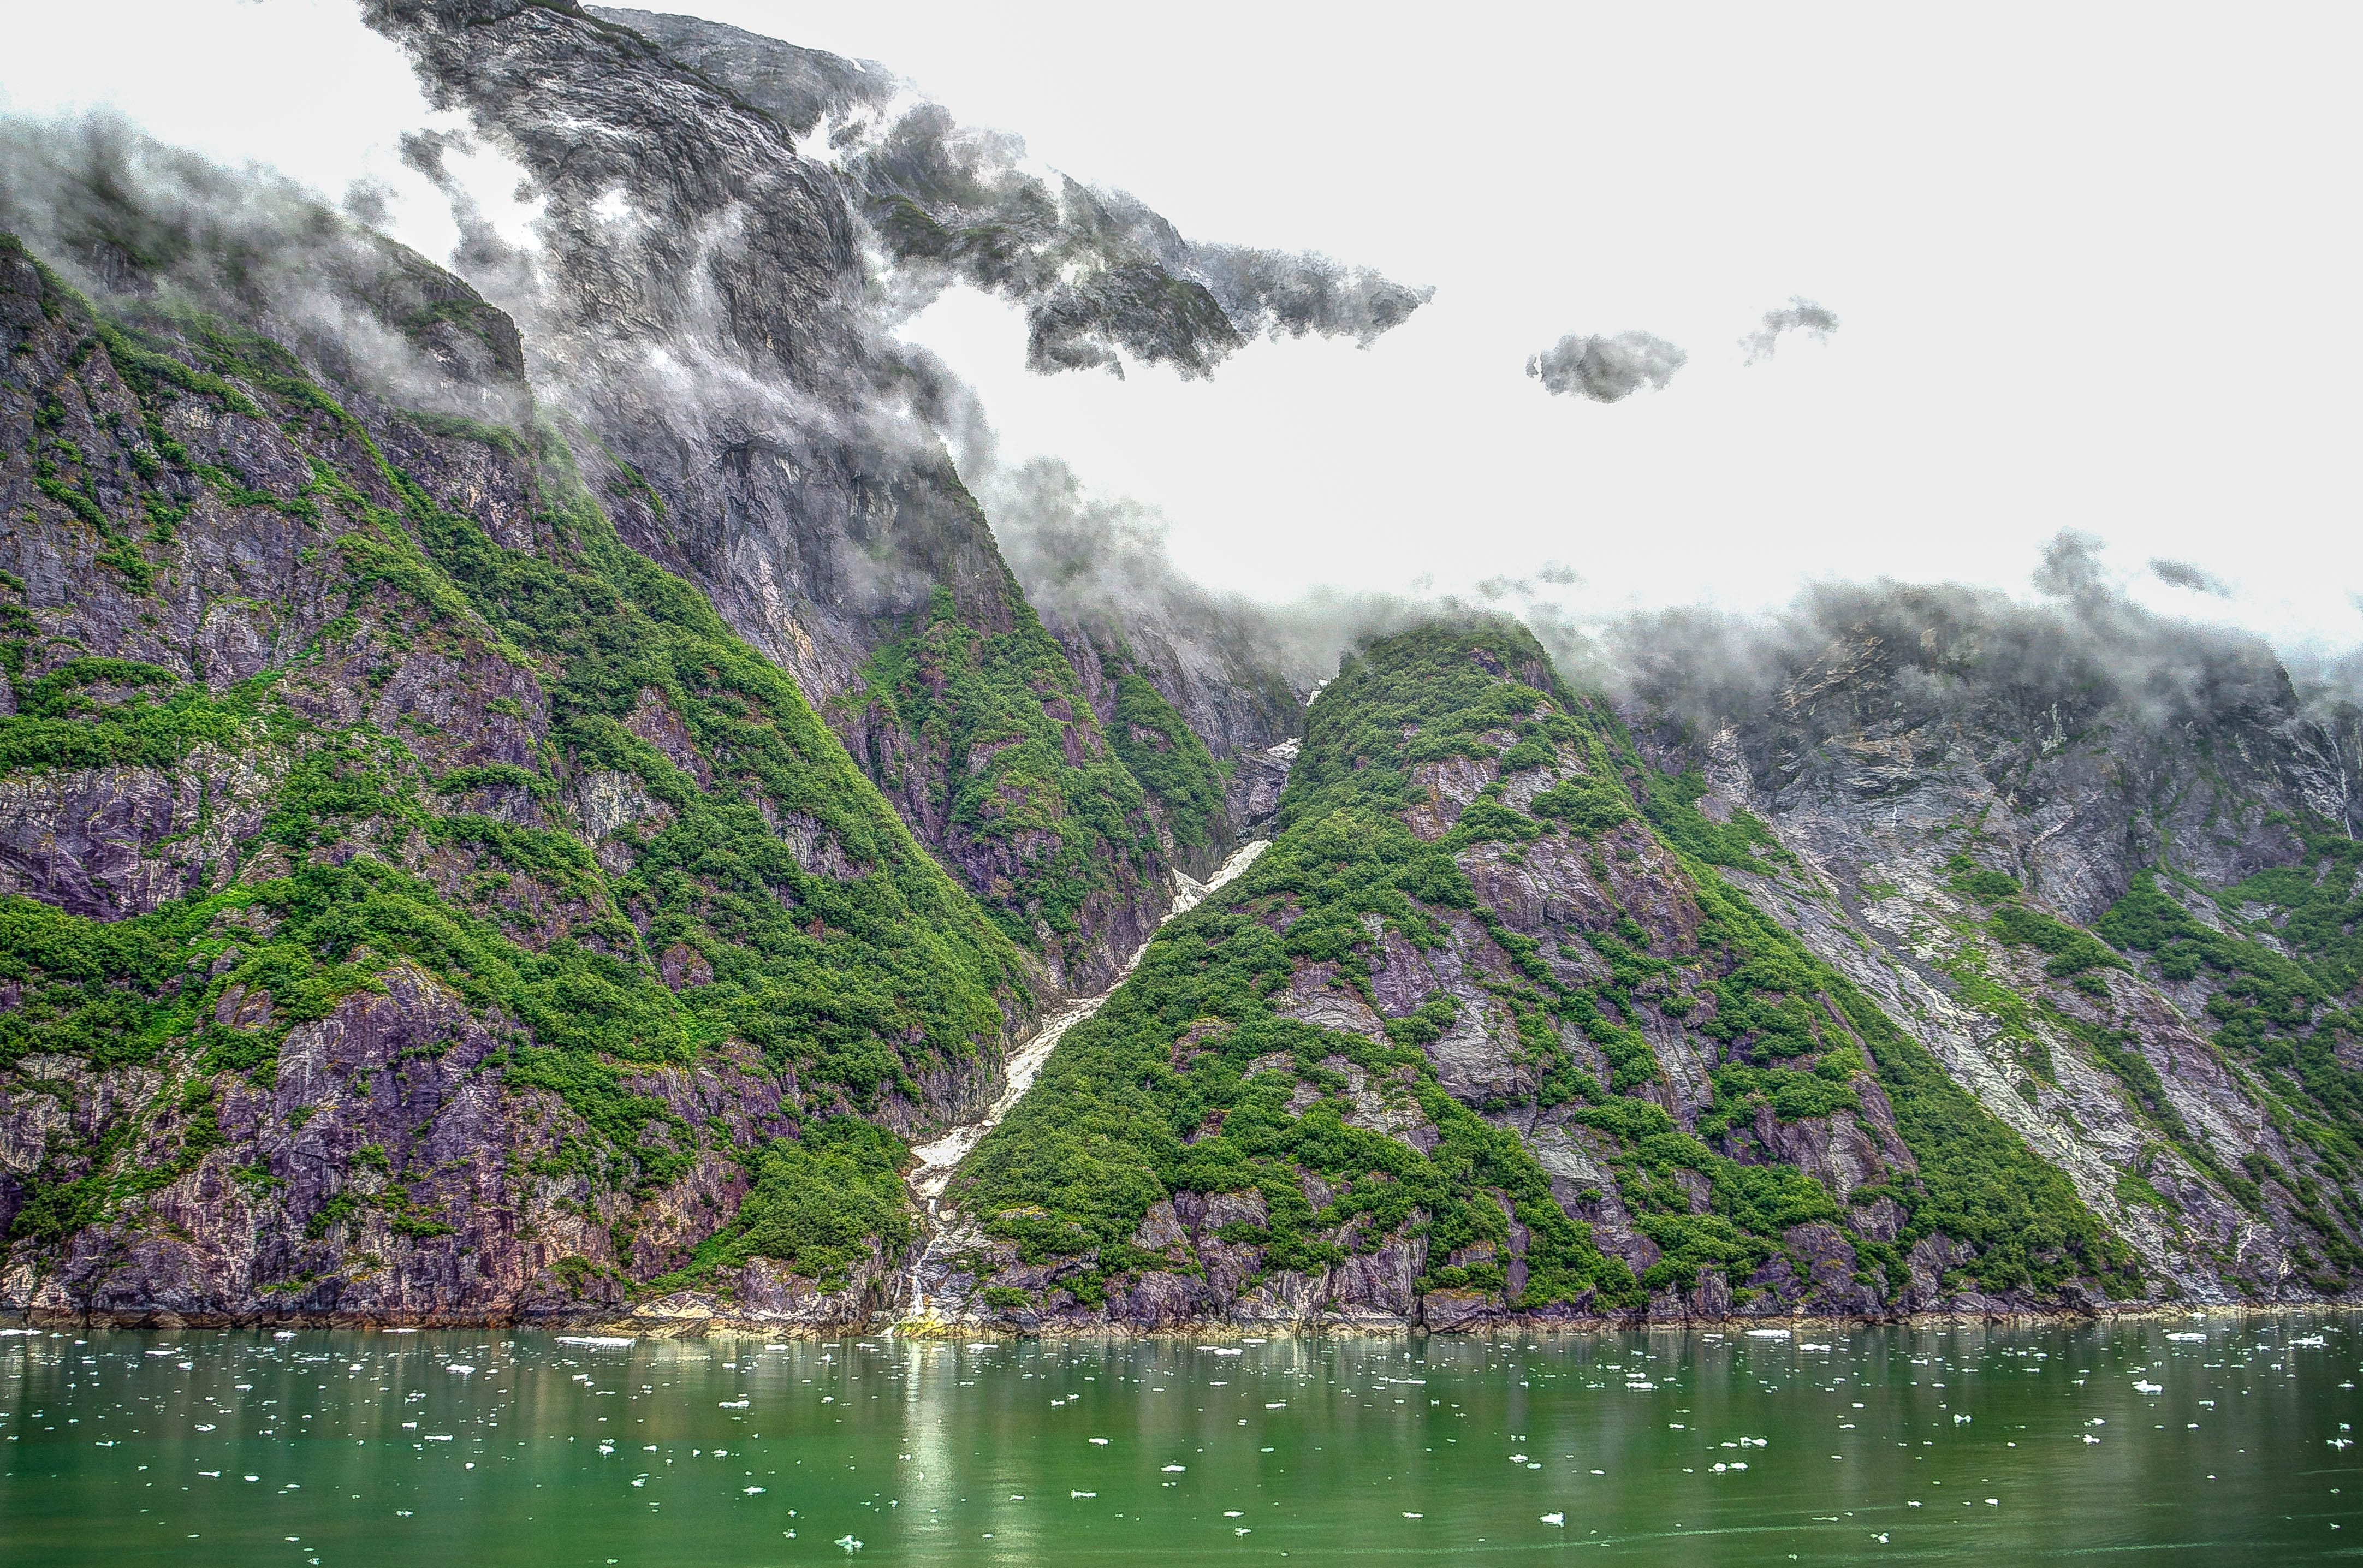
tree, water, nature, mountain, snow, cold, flower, lake, ice, glacier, fjord, mountains, alaska, water feature, tracy arm